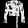
Label: Shirt